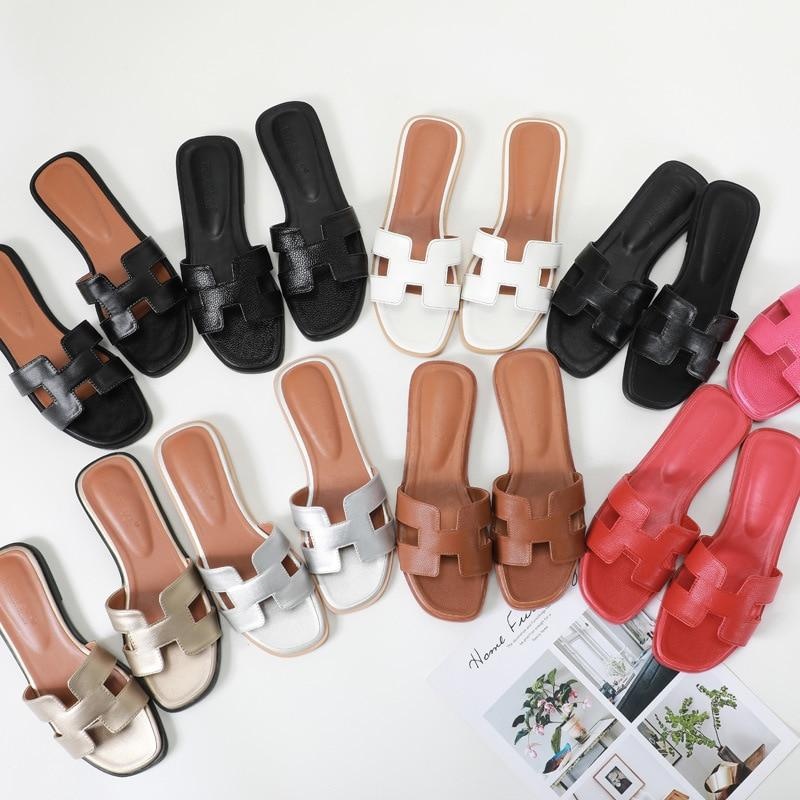
Casual Flat Sandals
Brand: Gossip Candies
Category: Apparel & Accessories > Shoes > Sandals